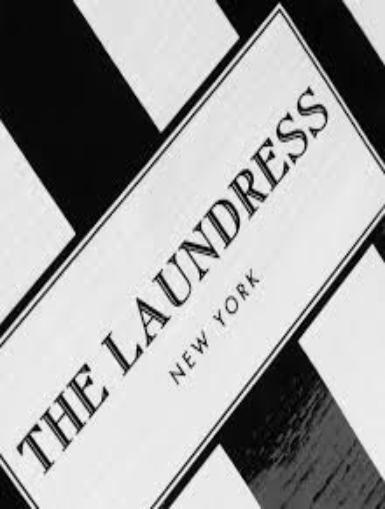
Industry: Necessities